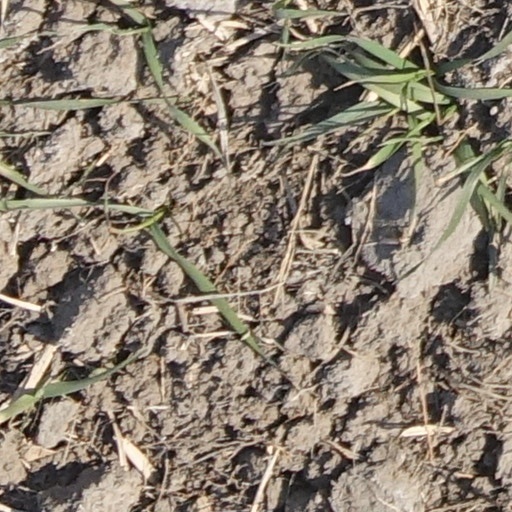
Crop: wheat